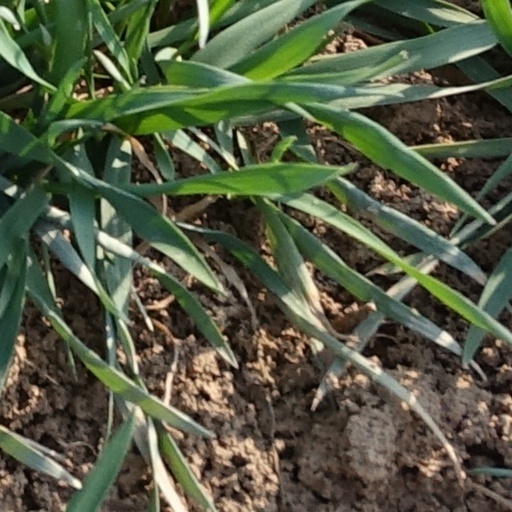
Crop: wheat